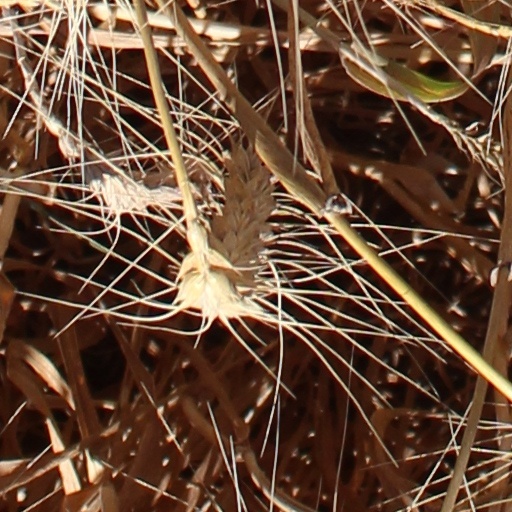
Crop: wheat